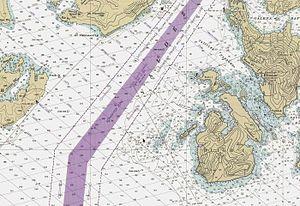
La carte marine est un type particulier de carte qui représente les éléments indispensables à la navigation maritime. En adéquation avec la signalisation maritime, elle permet de se situer et de se diriger.
L’Exxon Valdez est un pétrolier américain qui s'échoua en 1989 sur la côte de l'Alaska et provoqua une importante marée noire qui eut un grand retentissement aux États-Unis et entraîna des modifications significatives de la législation américaine sur le transport maritime, en particulier de pétrole.
Bligh Reef est un récif dans le fond de la baie du Prince-William dans le sud de l'Alaska. Il est situé non loin de la sortie du bras de mer de Valdez menant au port éponyme, au large de Bligh Island.
Après une période où l'on a cherché à cartographier les espèces, puis les habitats, avec une approche plus écosystèmique et de réseau, on cherche aussi à produire une cartographie des corridors biologiques qui s'attache à répertorier, hiérarchiser et cartographier les corridors biologiques, c’est-à-dire les lieux ou réseaux de lieux réunissant les conditions de circulation d'une ou plusieurs espèces dans le paysage, et le cas échéant sous la terre et dans les milieux aquatiques.